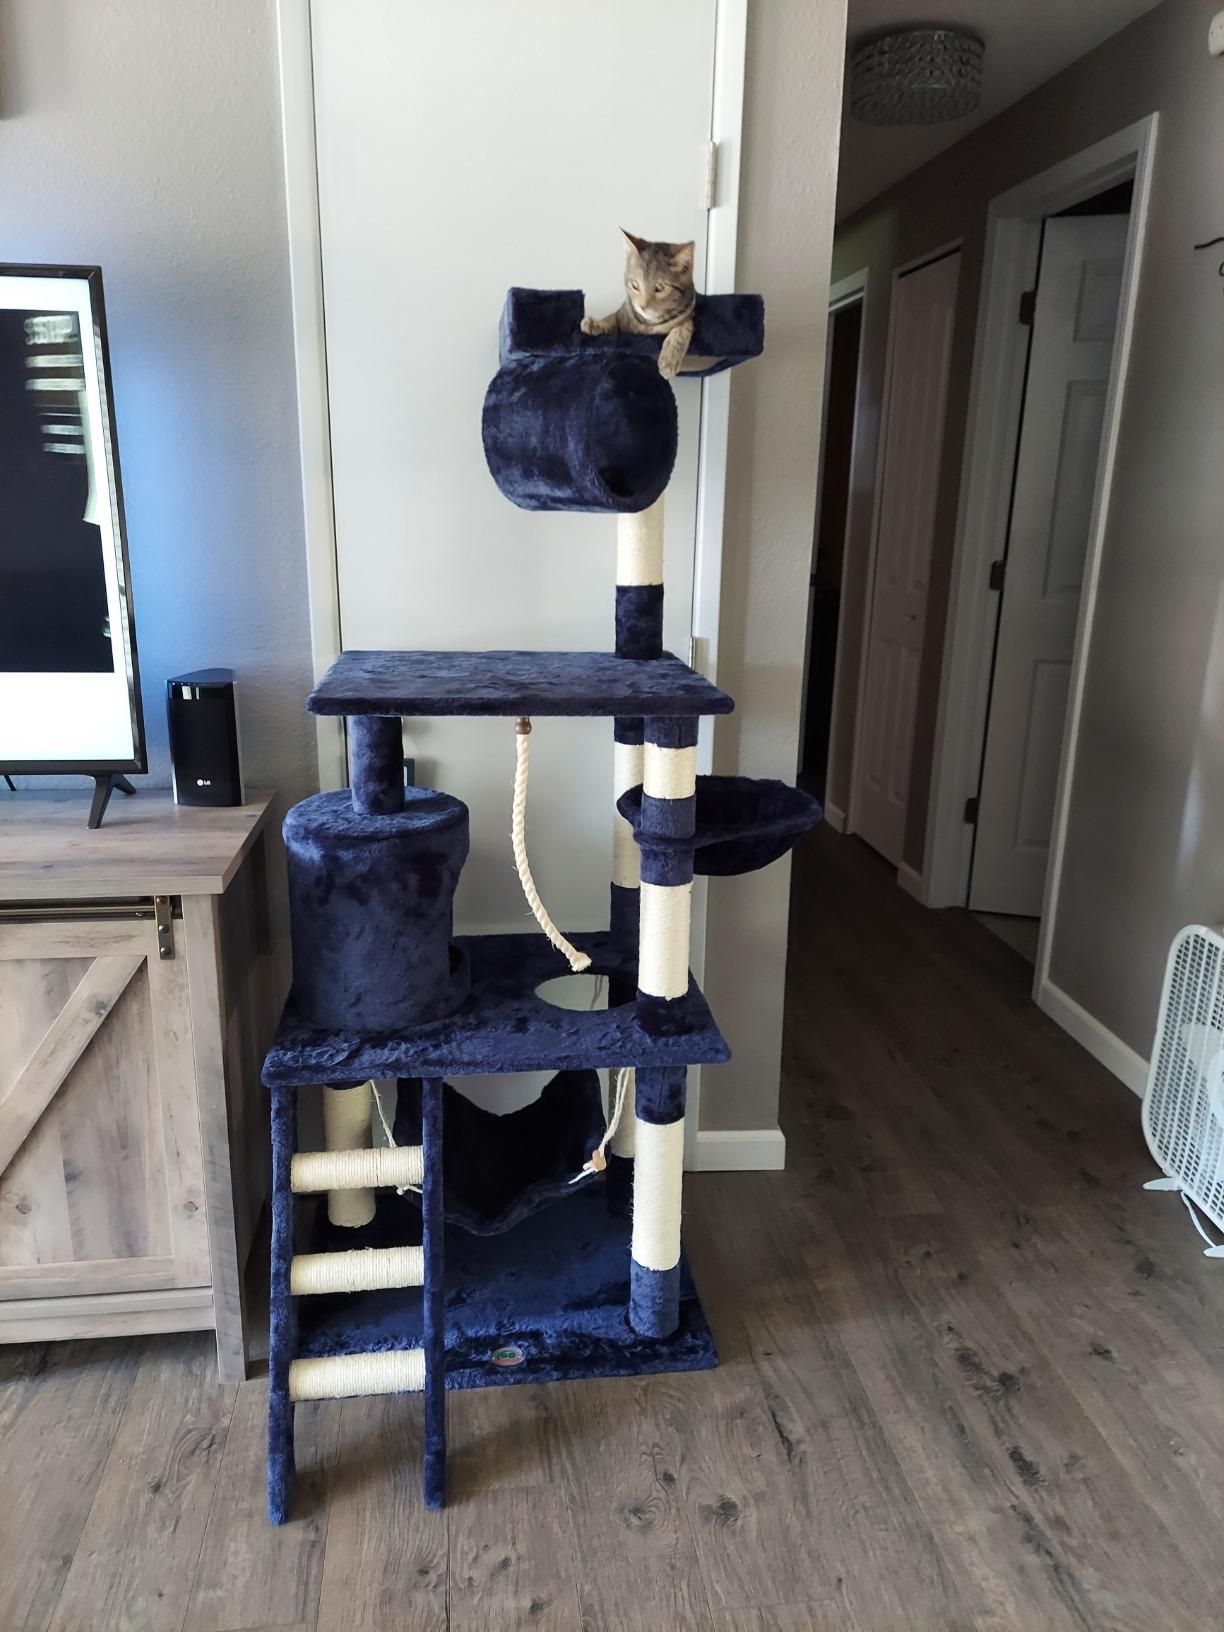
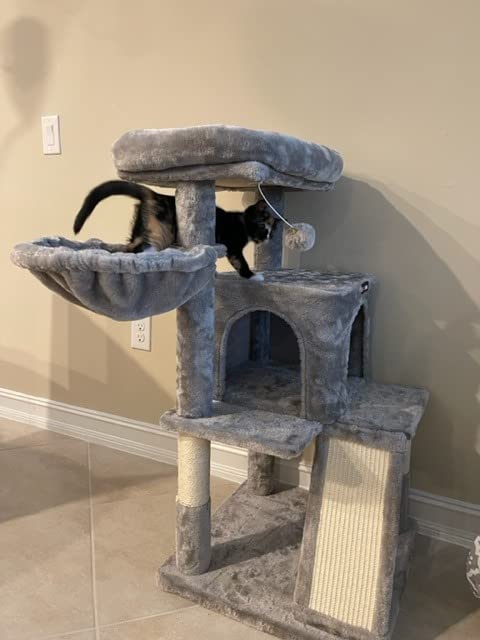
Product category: items_cat tree
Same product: no